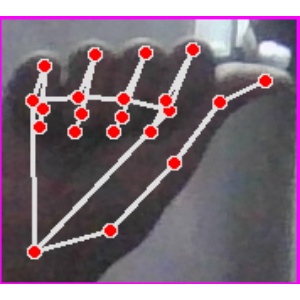
अक्षर: छ